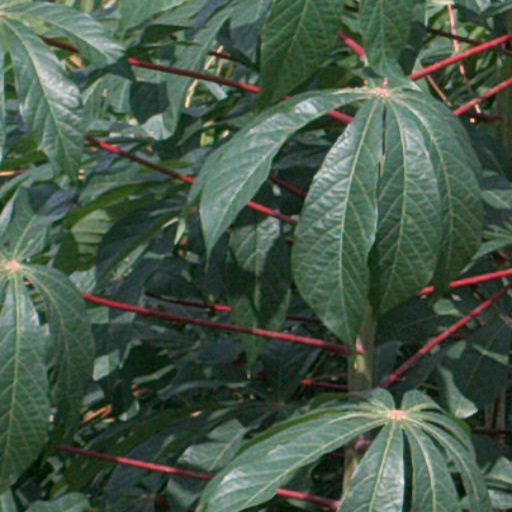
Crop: cassava